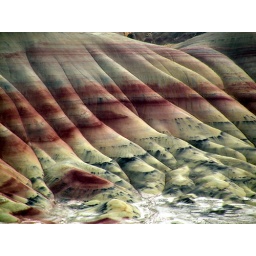
The Painted Hills are part of the John Day fossil beds national monument and are located in central Oregon.